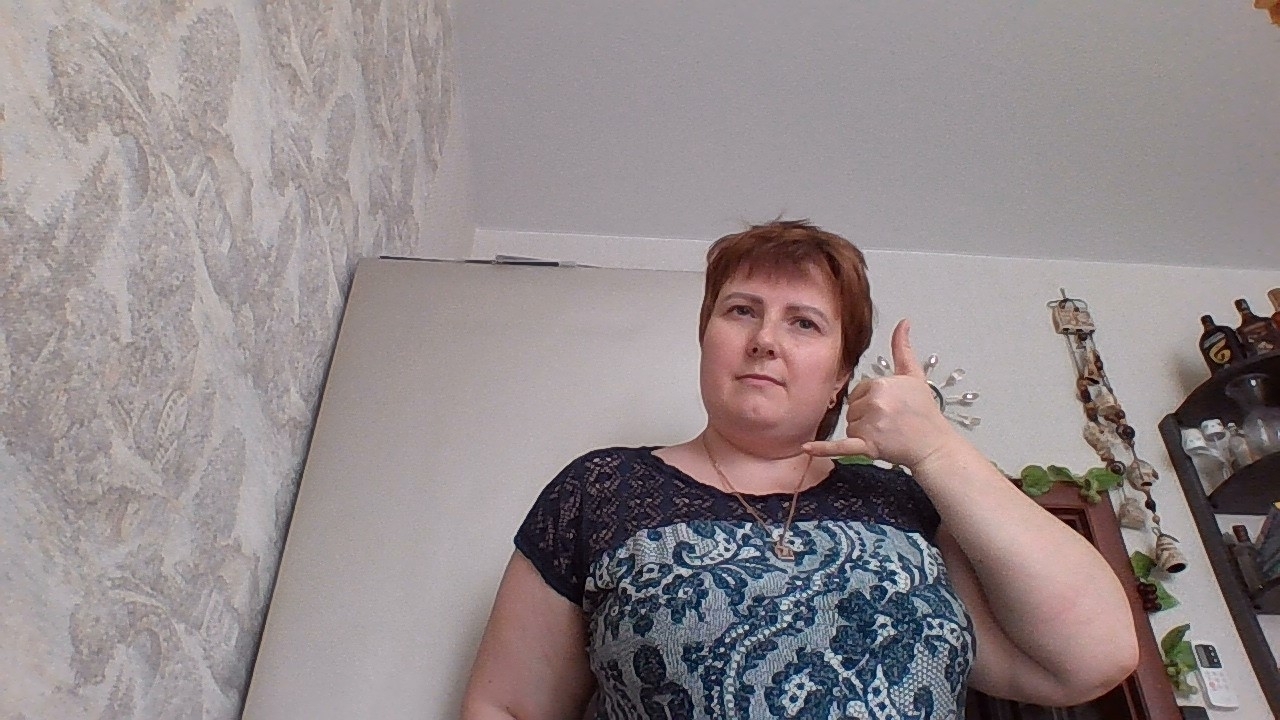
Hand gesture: call